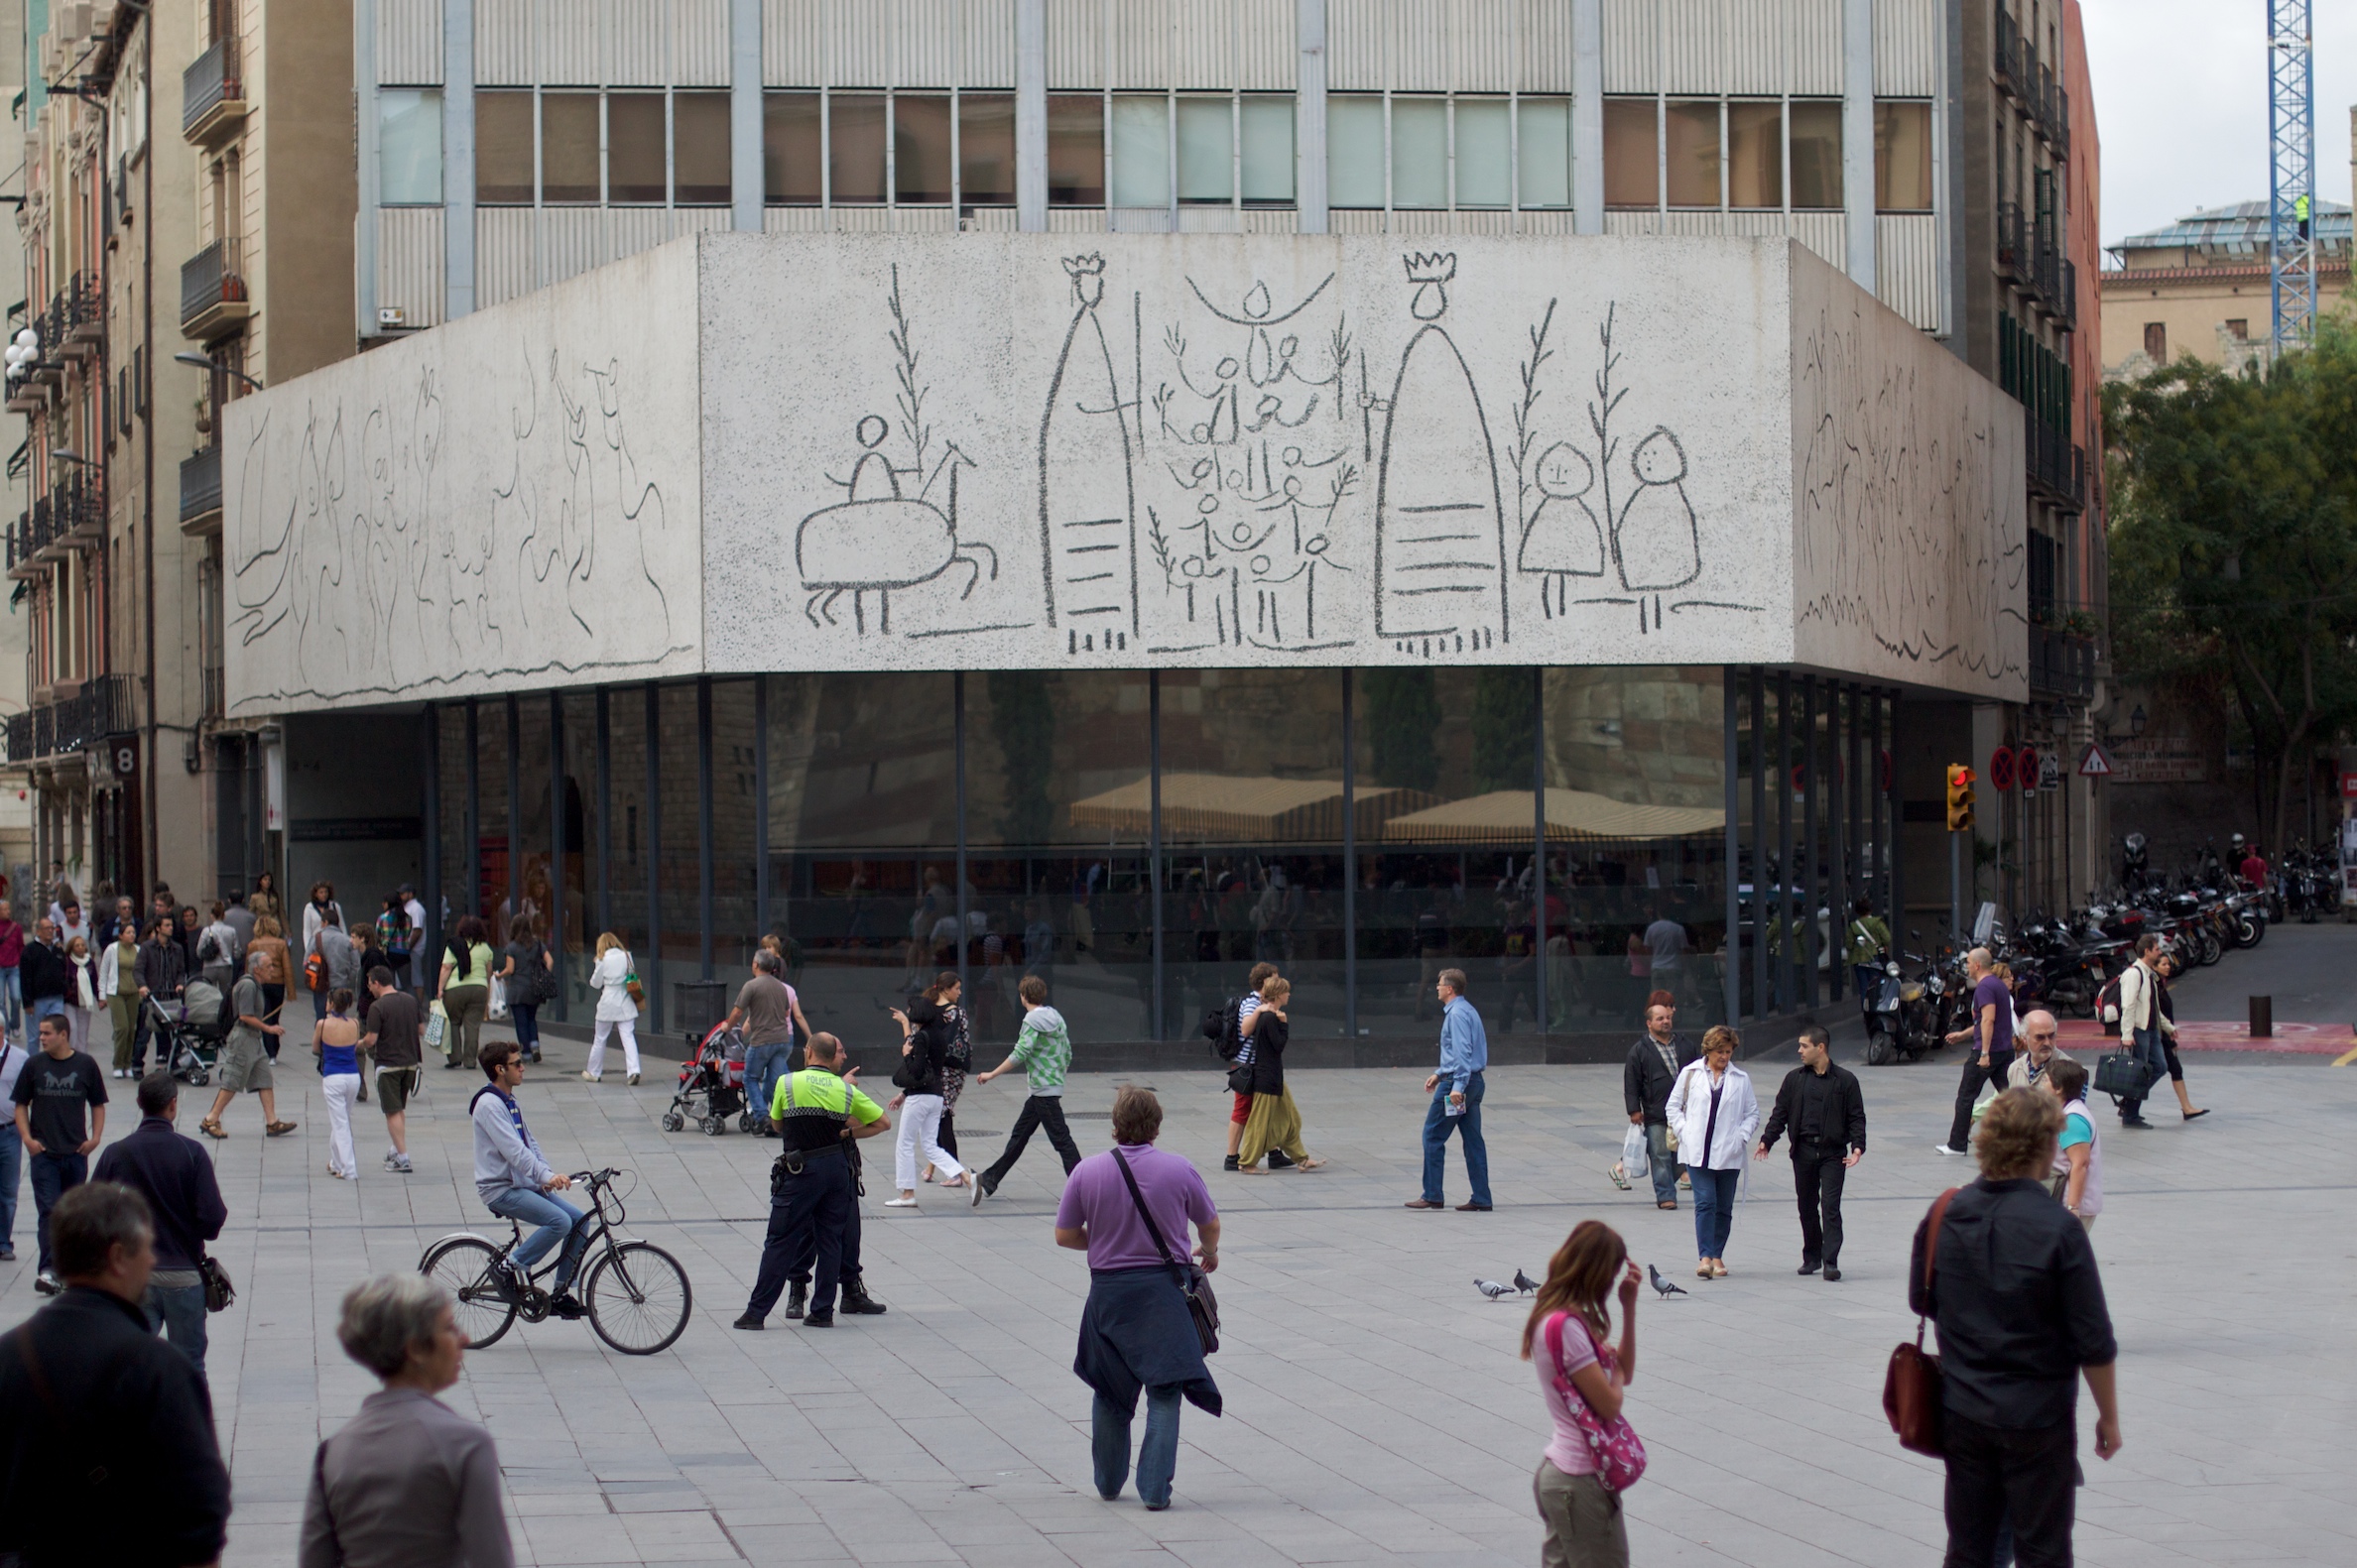
pedestrian, crowd, downtown, plaza, tourism, barcelona, town square, picasso